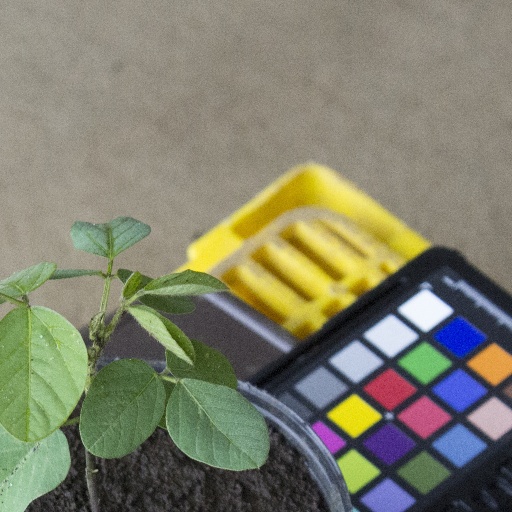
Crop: soybean